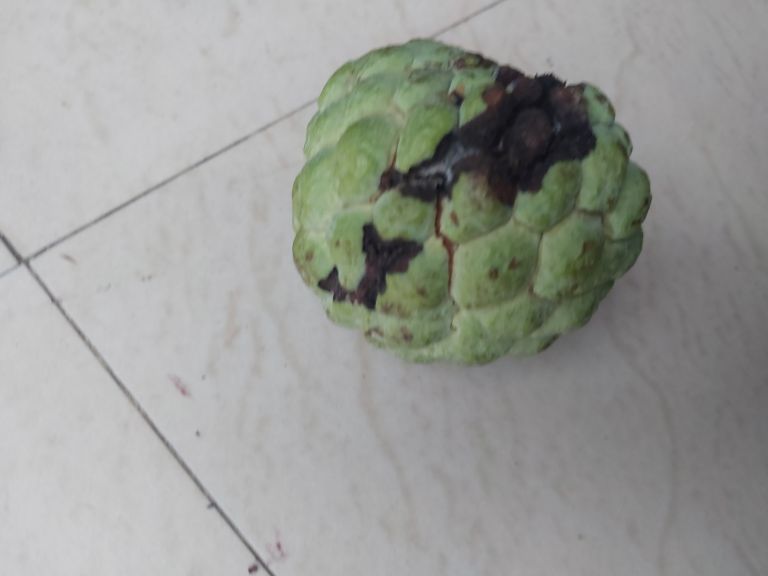
Disease label: Diplodia Rot